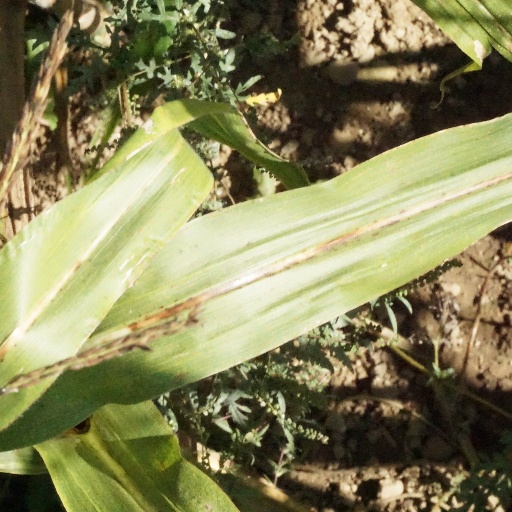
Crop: maize; corn